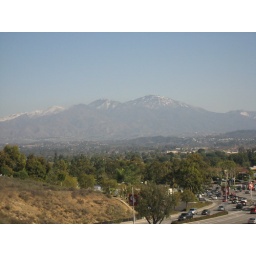
picture of snow on the mountain in calif. approx. 20 miles from Kim's house